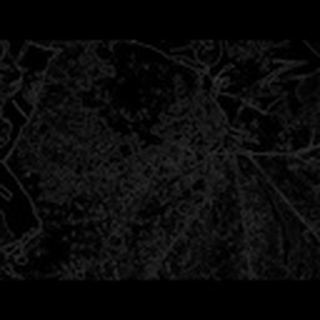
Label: cotton_powdery_mildew